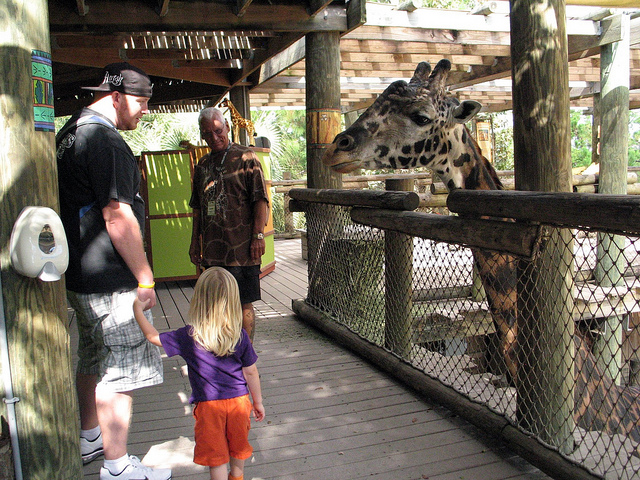
user: Given an image and a question. Answer the question in a short answer. Question: What kind of institution are these people visiting? Short Answer:
assistant: zoo